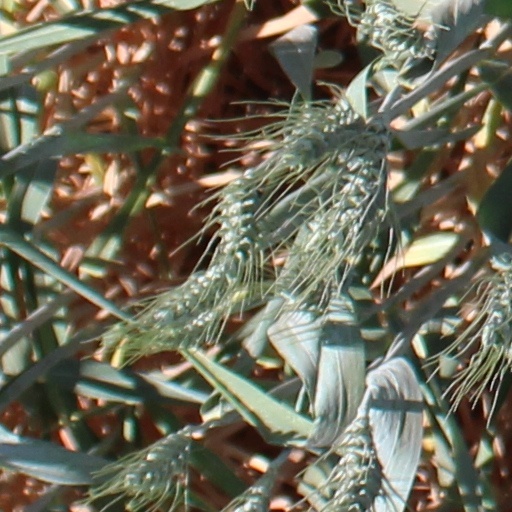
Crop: wheat